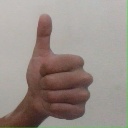
अक्षर: थ